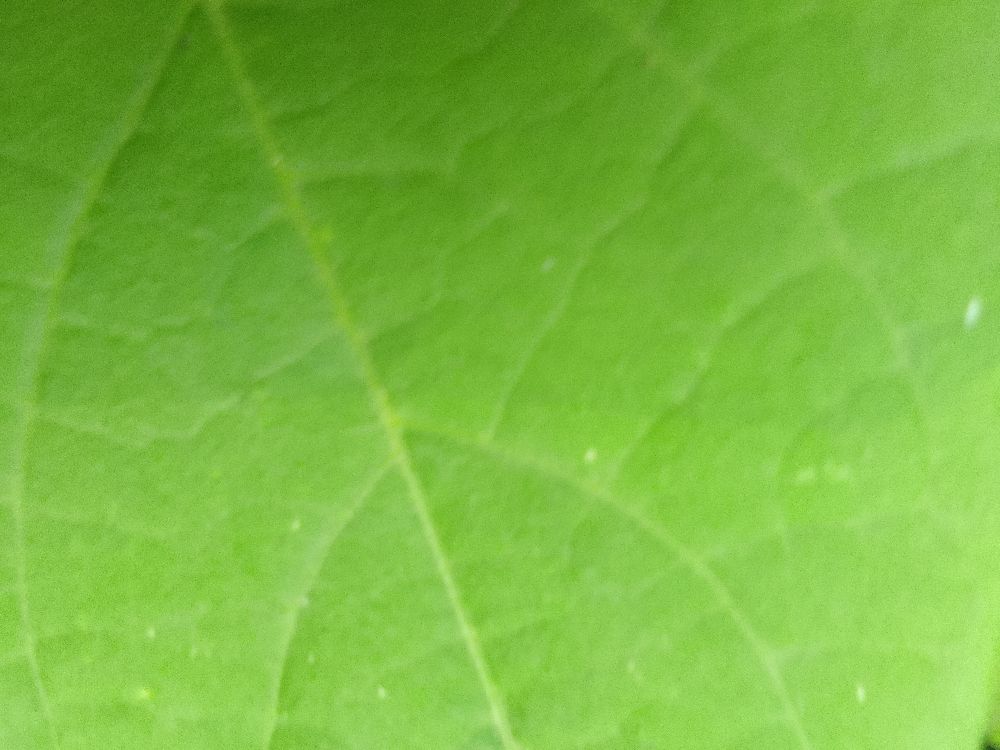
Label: healthy